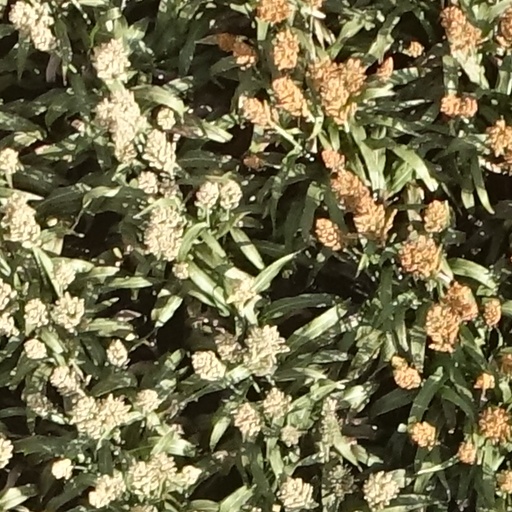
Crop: sorghum